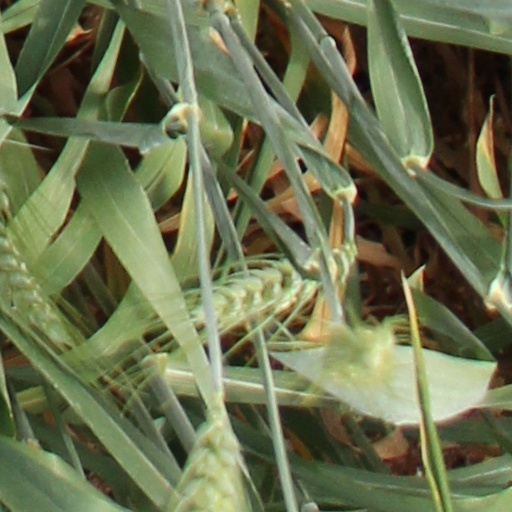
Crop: wheat